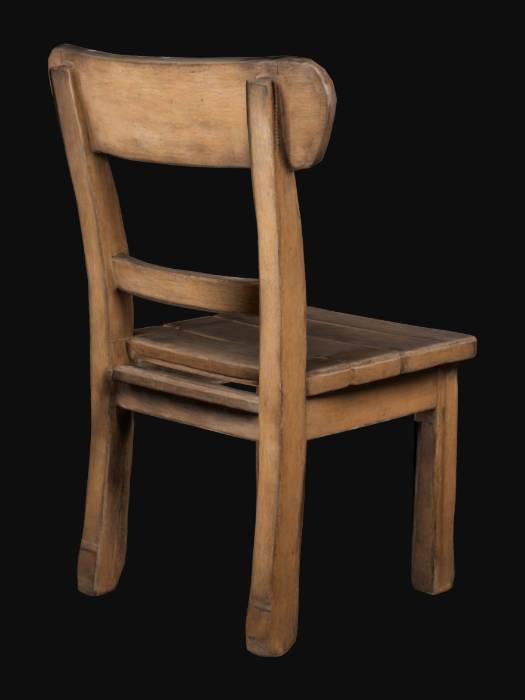
미적 점수 (1~10점): 4